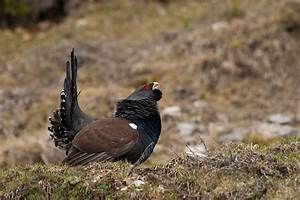
Label: gallina